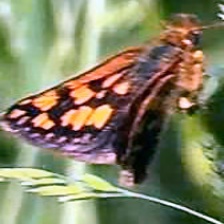
Species: CHECQUERED SKIPPER